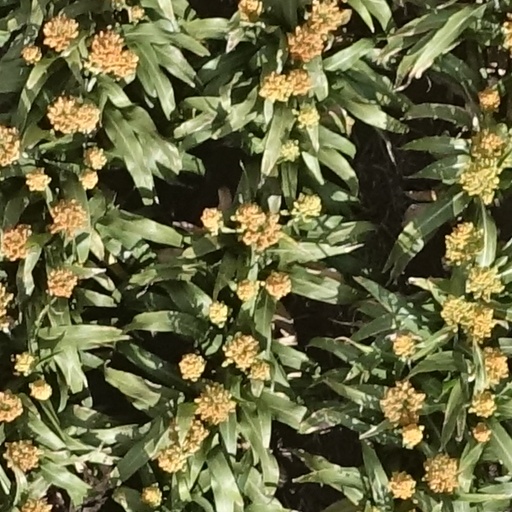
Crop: sorghum